List of tallest church buildings

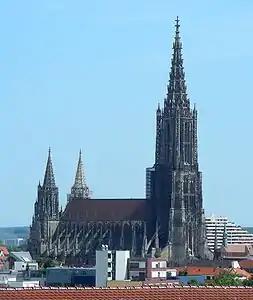

This list of tallest church buildings ranks church buildings by height. From the Middle Ages until the advent of the skyscraper, Christian church buildings were often the world's tallest buildings. From 1311, when the spire of Lincoln Cathedral surpassed the height of the Great Pyramid of Giza, until the Washington Monument was completed in 1884, a succession of church buildings held this title.